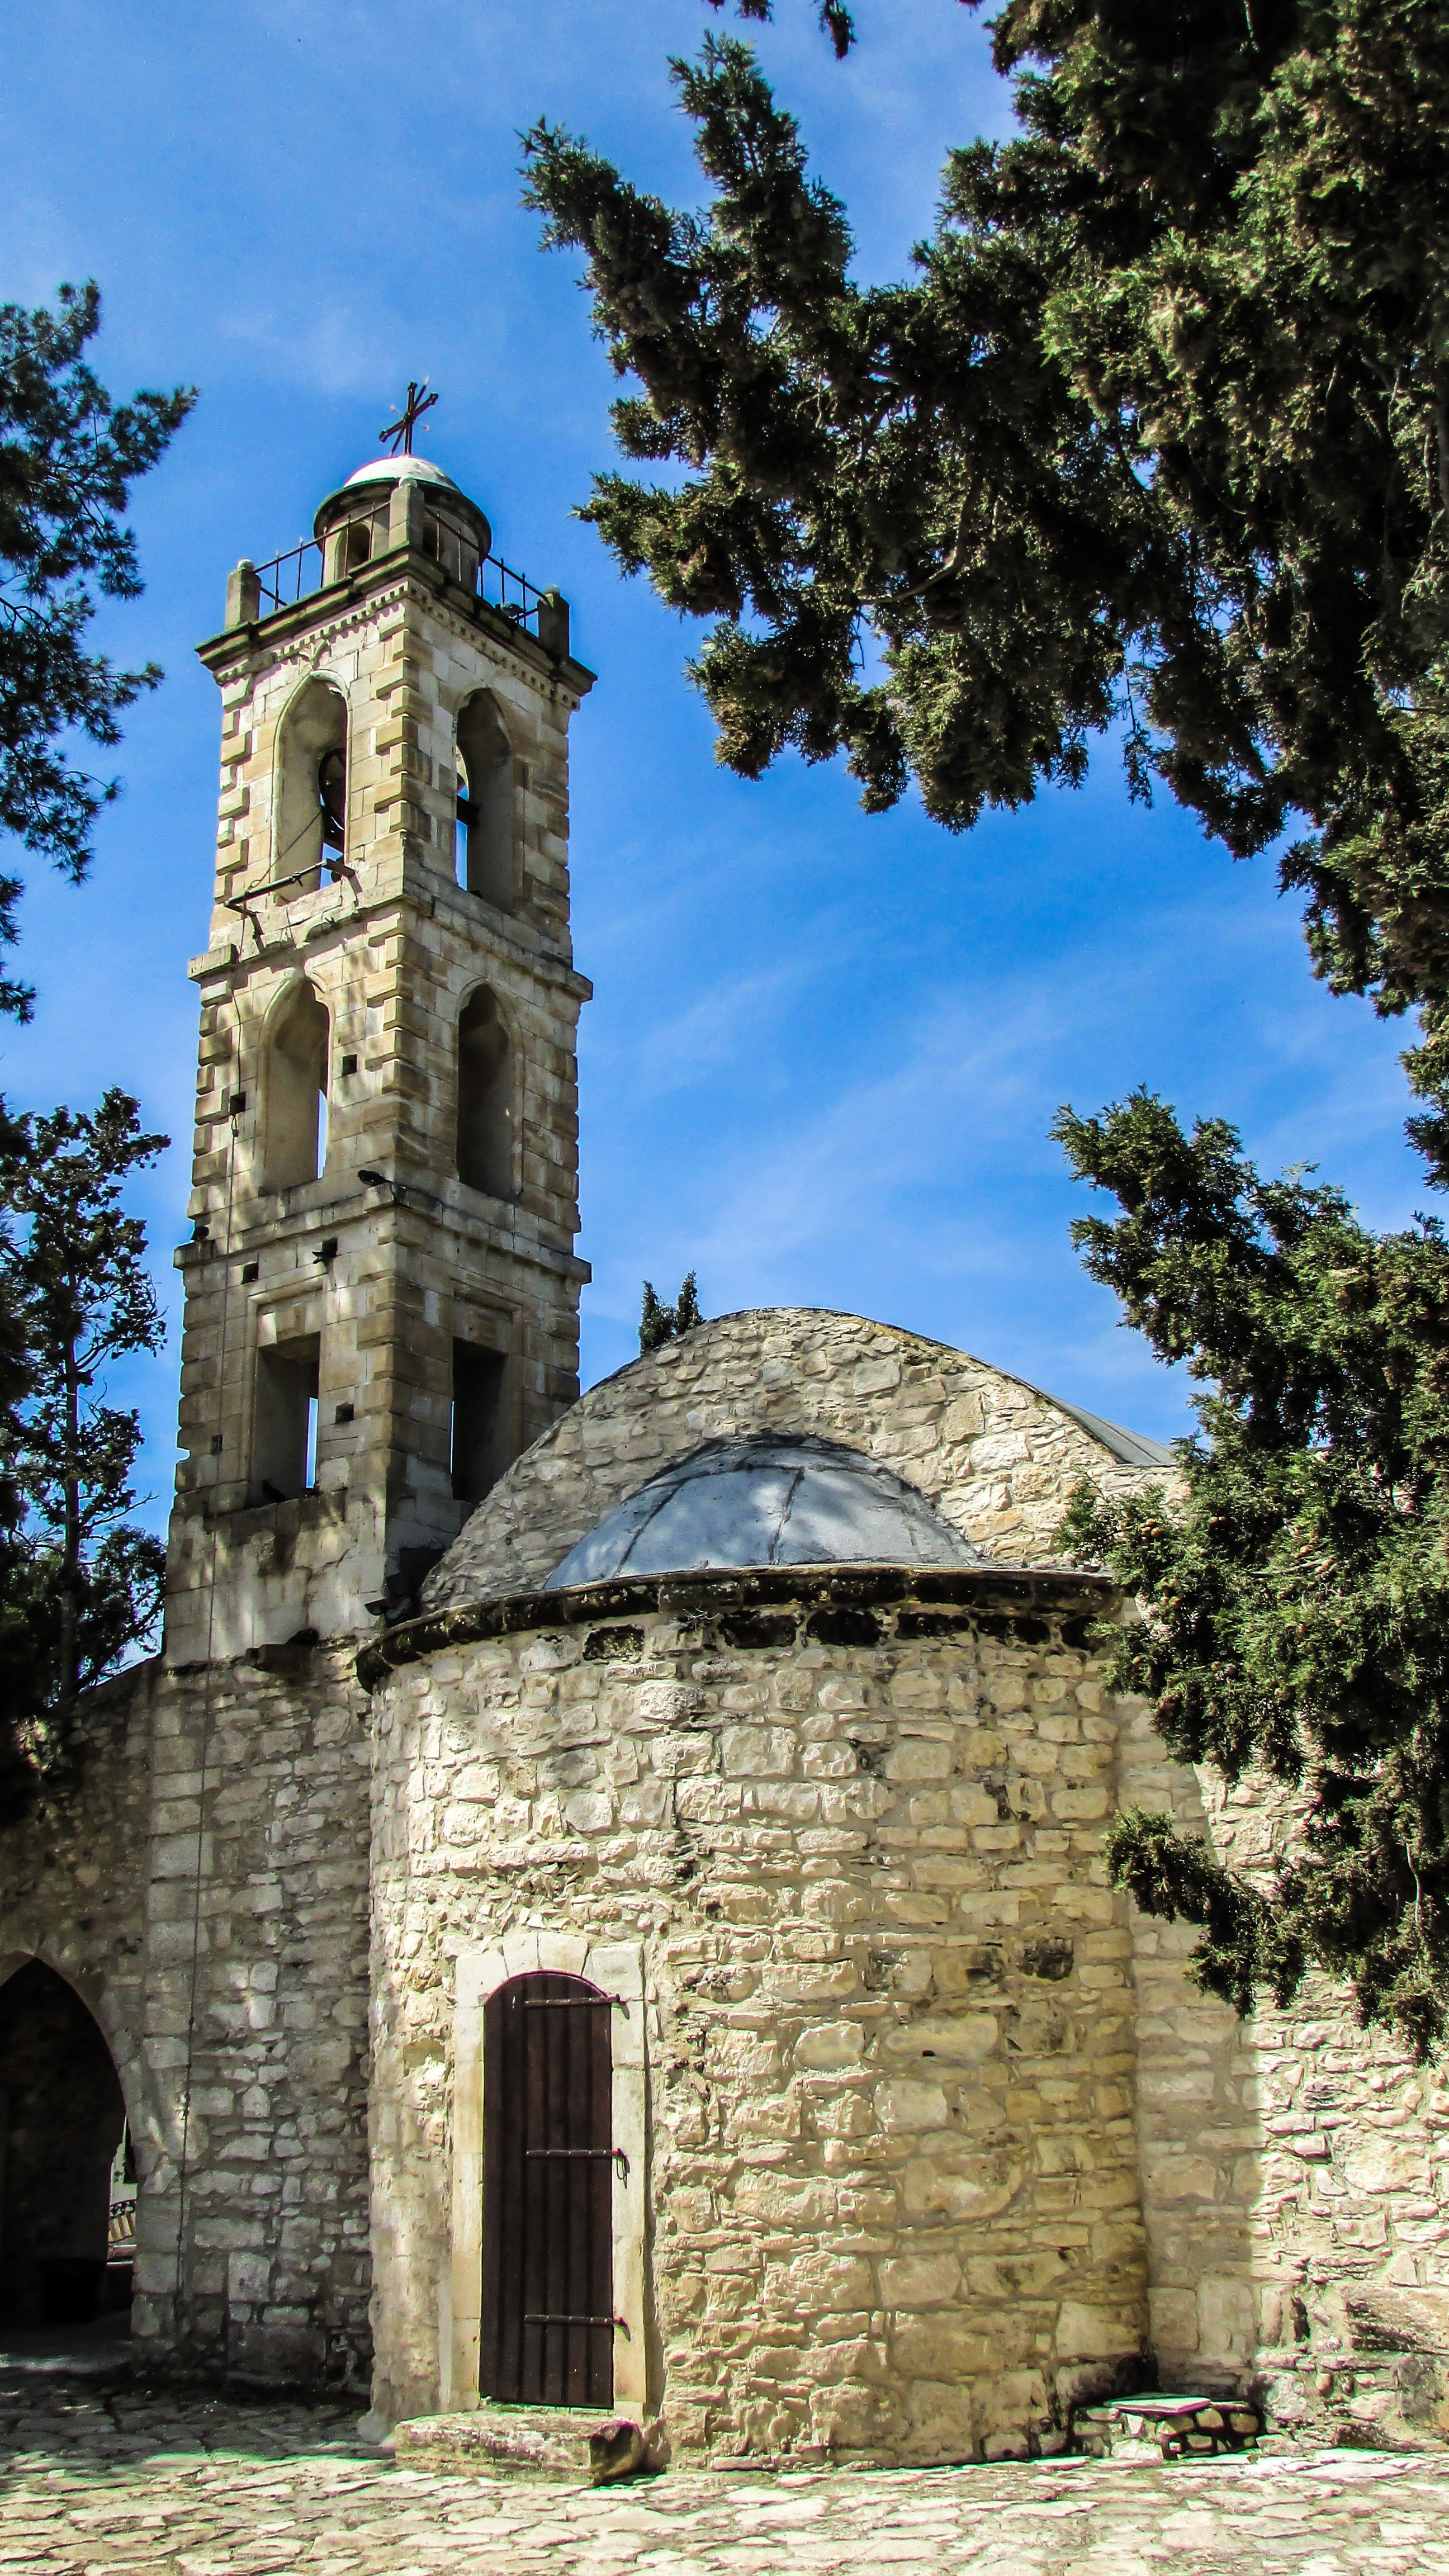
architecture, building, religion, church, chapel, place of worship, bell tower, medieval, ruins, monastery, orthodox, cyprus, historic site, ancient history, ayios mamas, troulli, spanish missions in california